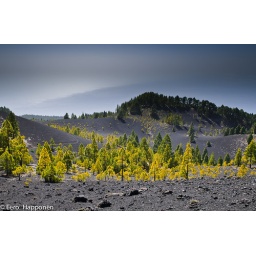
Yellow-green pines on black volcanic sand in island La Palma